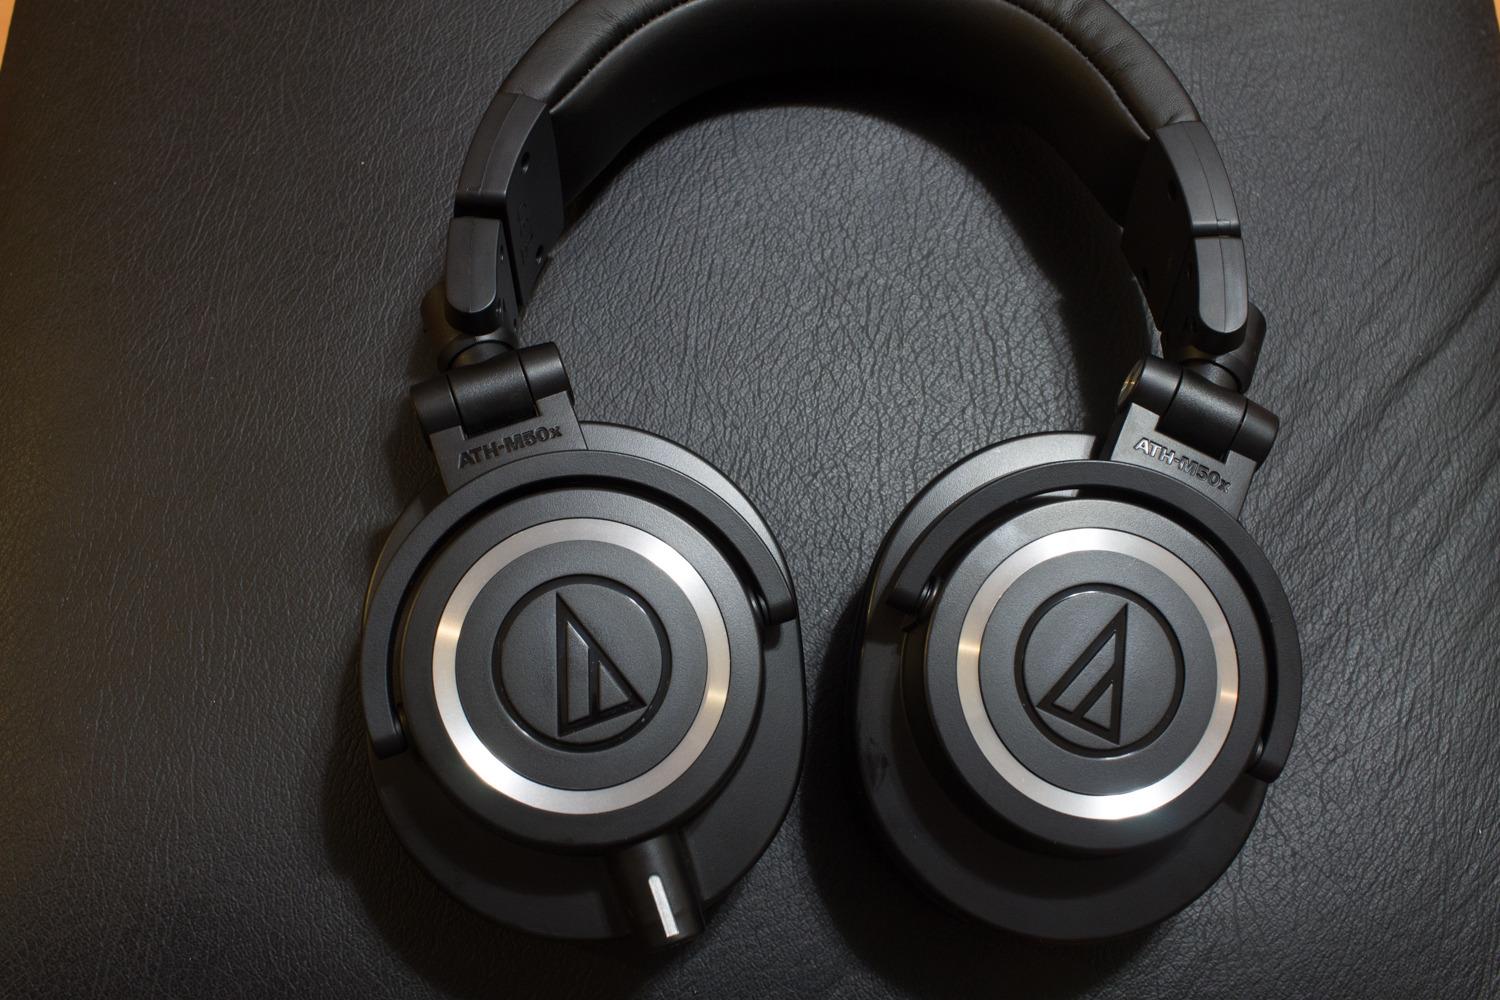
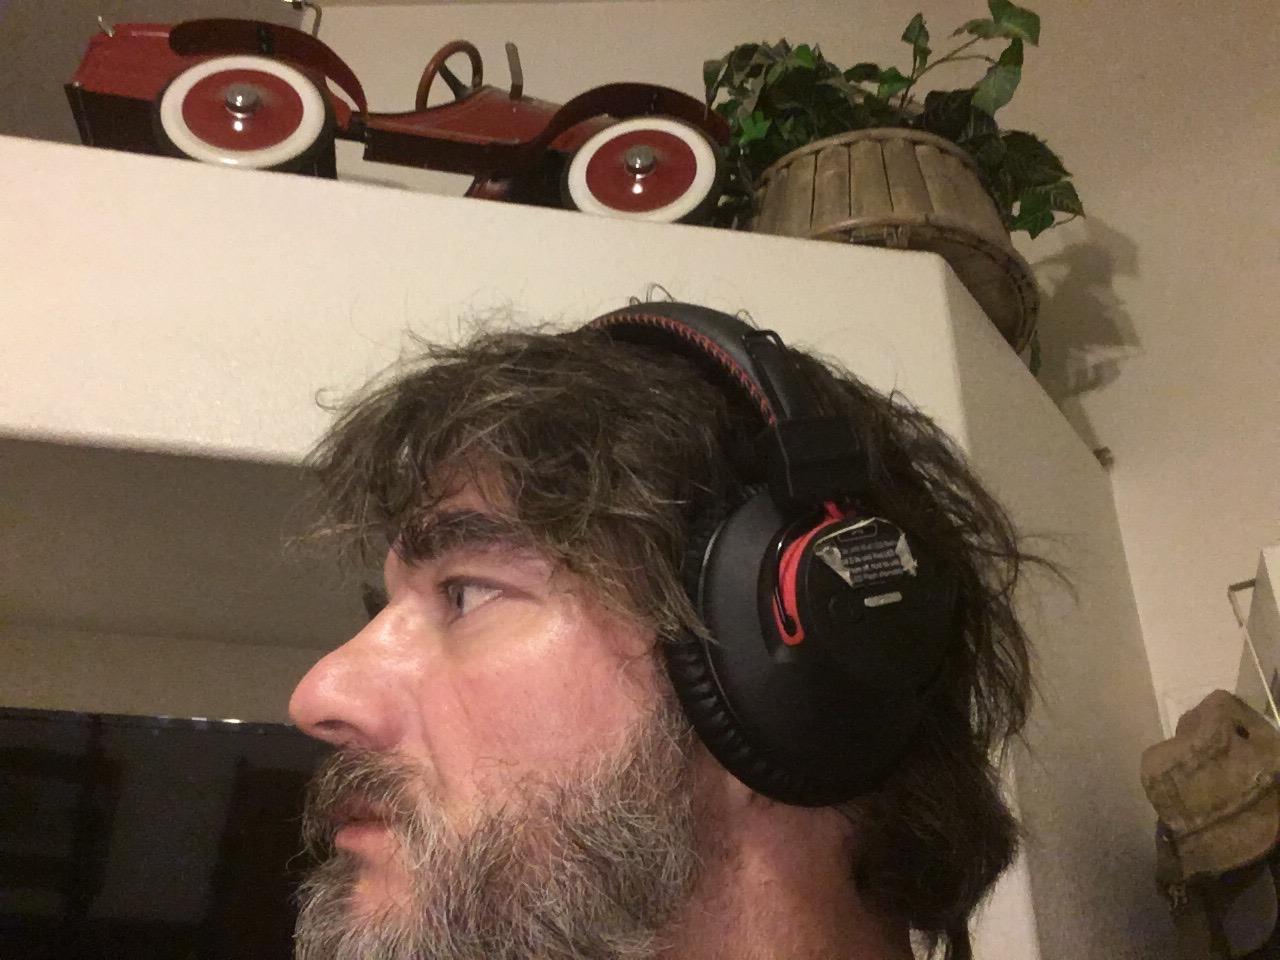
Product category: headphones
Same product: no